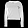
Label: Pullover